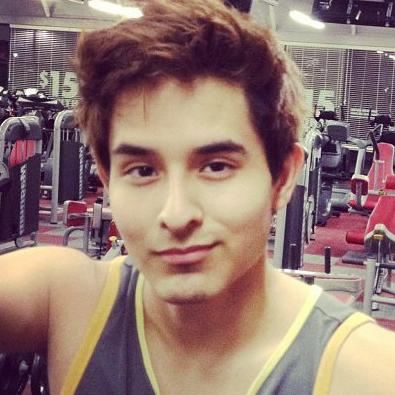
Age: 22